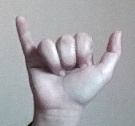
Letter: ya